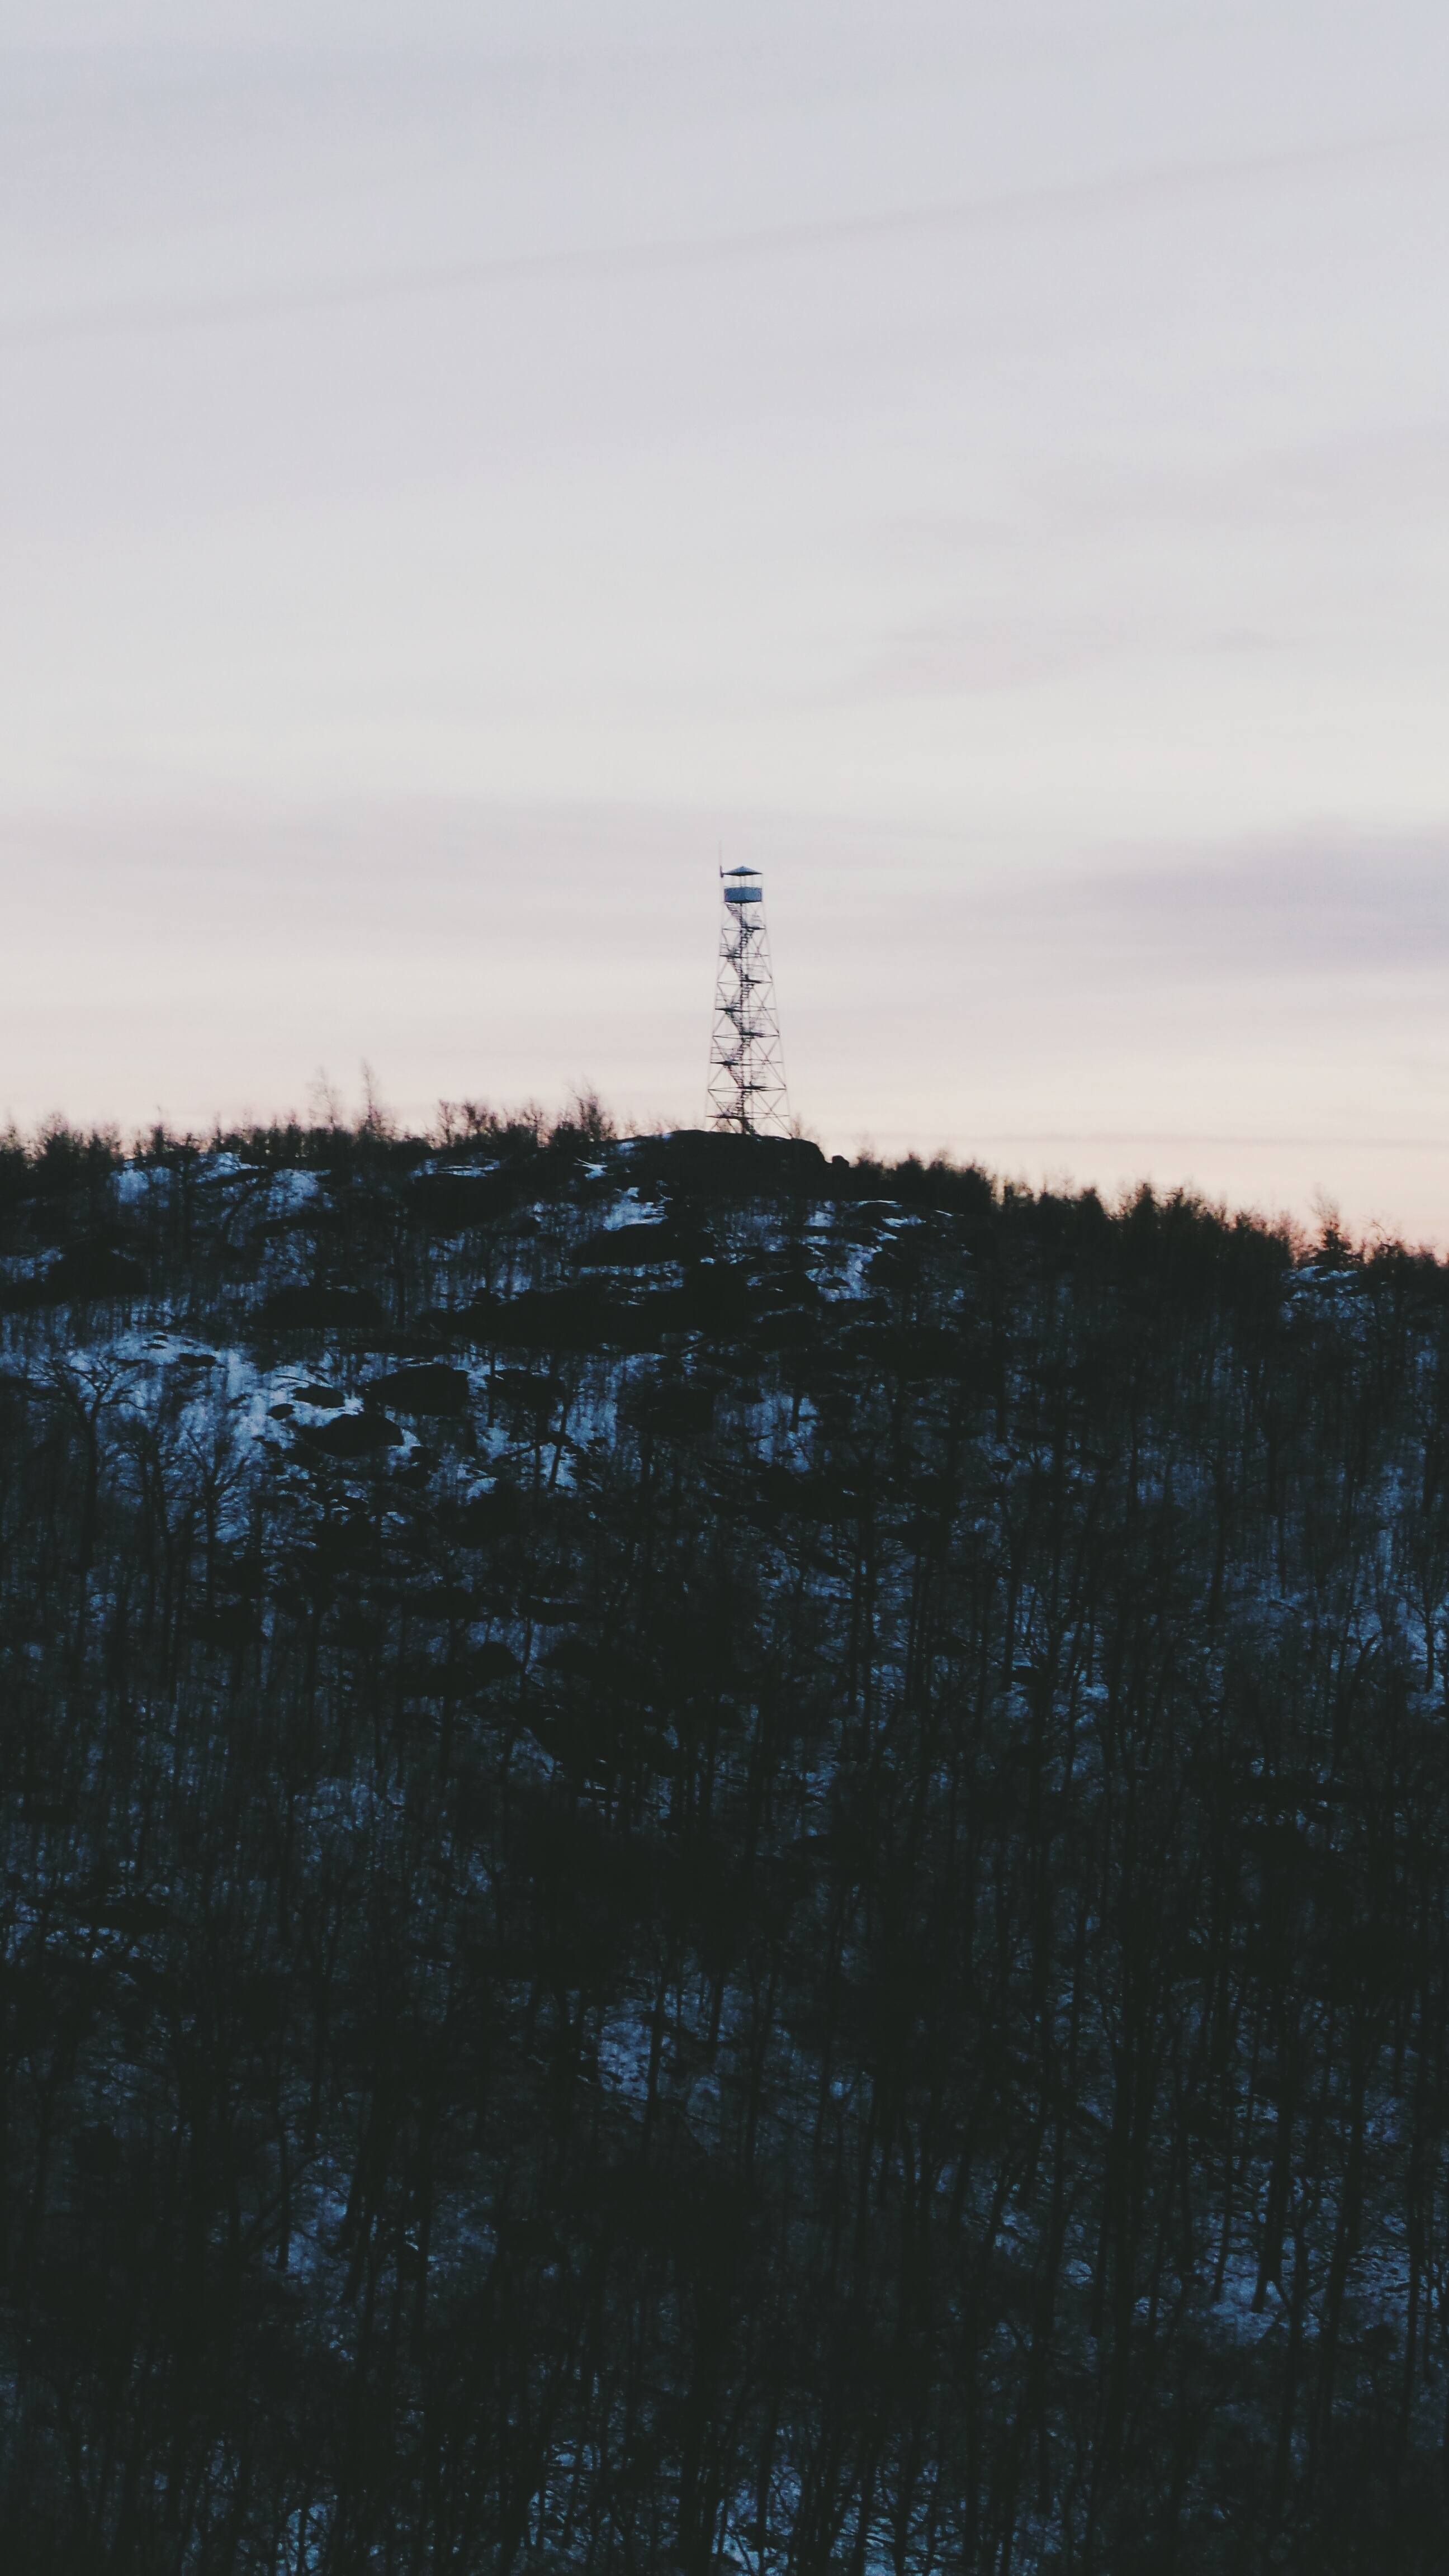
sea, tree, water, horizon, mountain, snow, winter, cloud, sky, sunset, sunlight, morning, hill, wind, dawn, dusk, evening, reflection, tower, blue, atmospheric phenomenon, atmosphere of earth